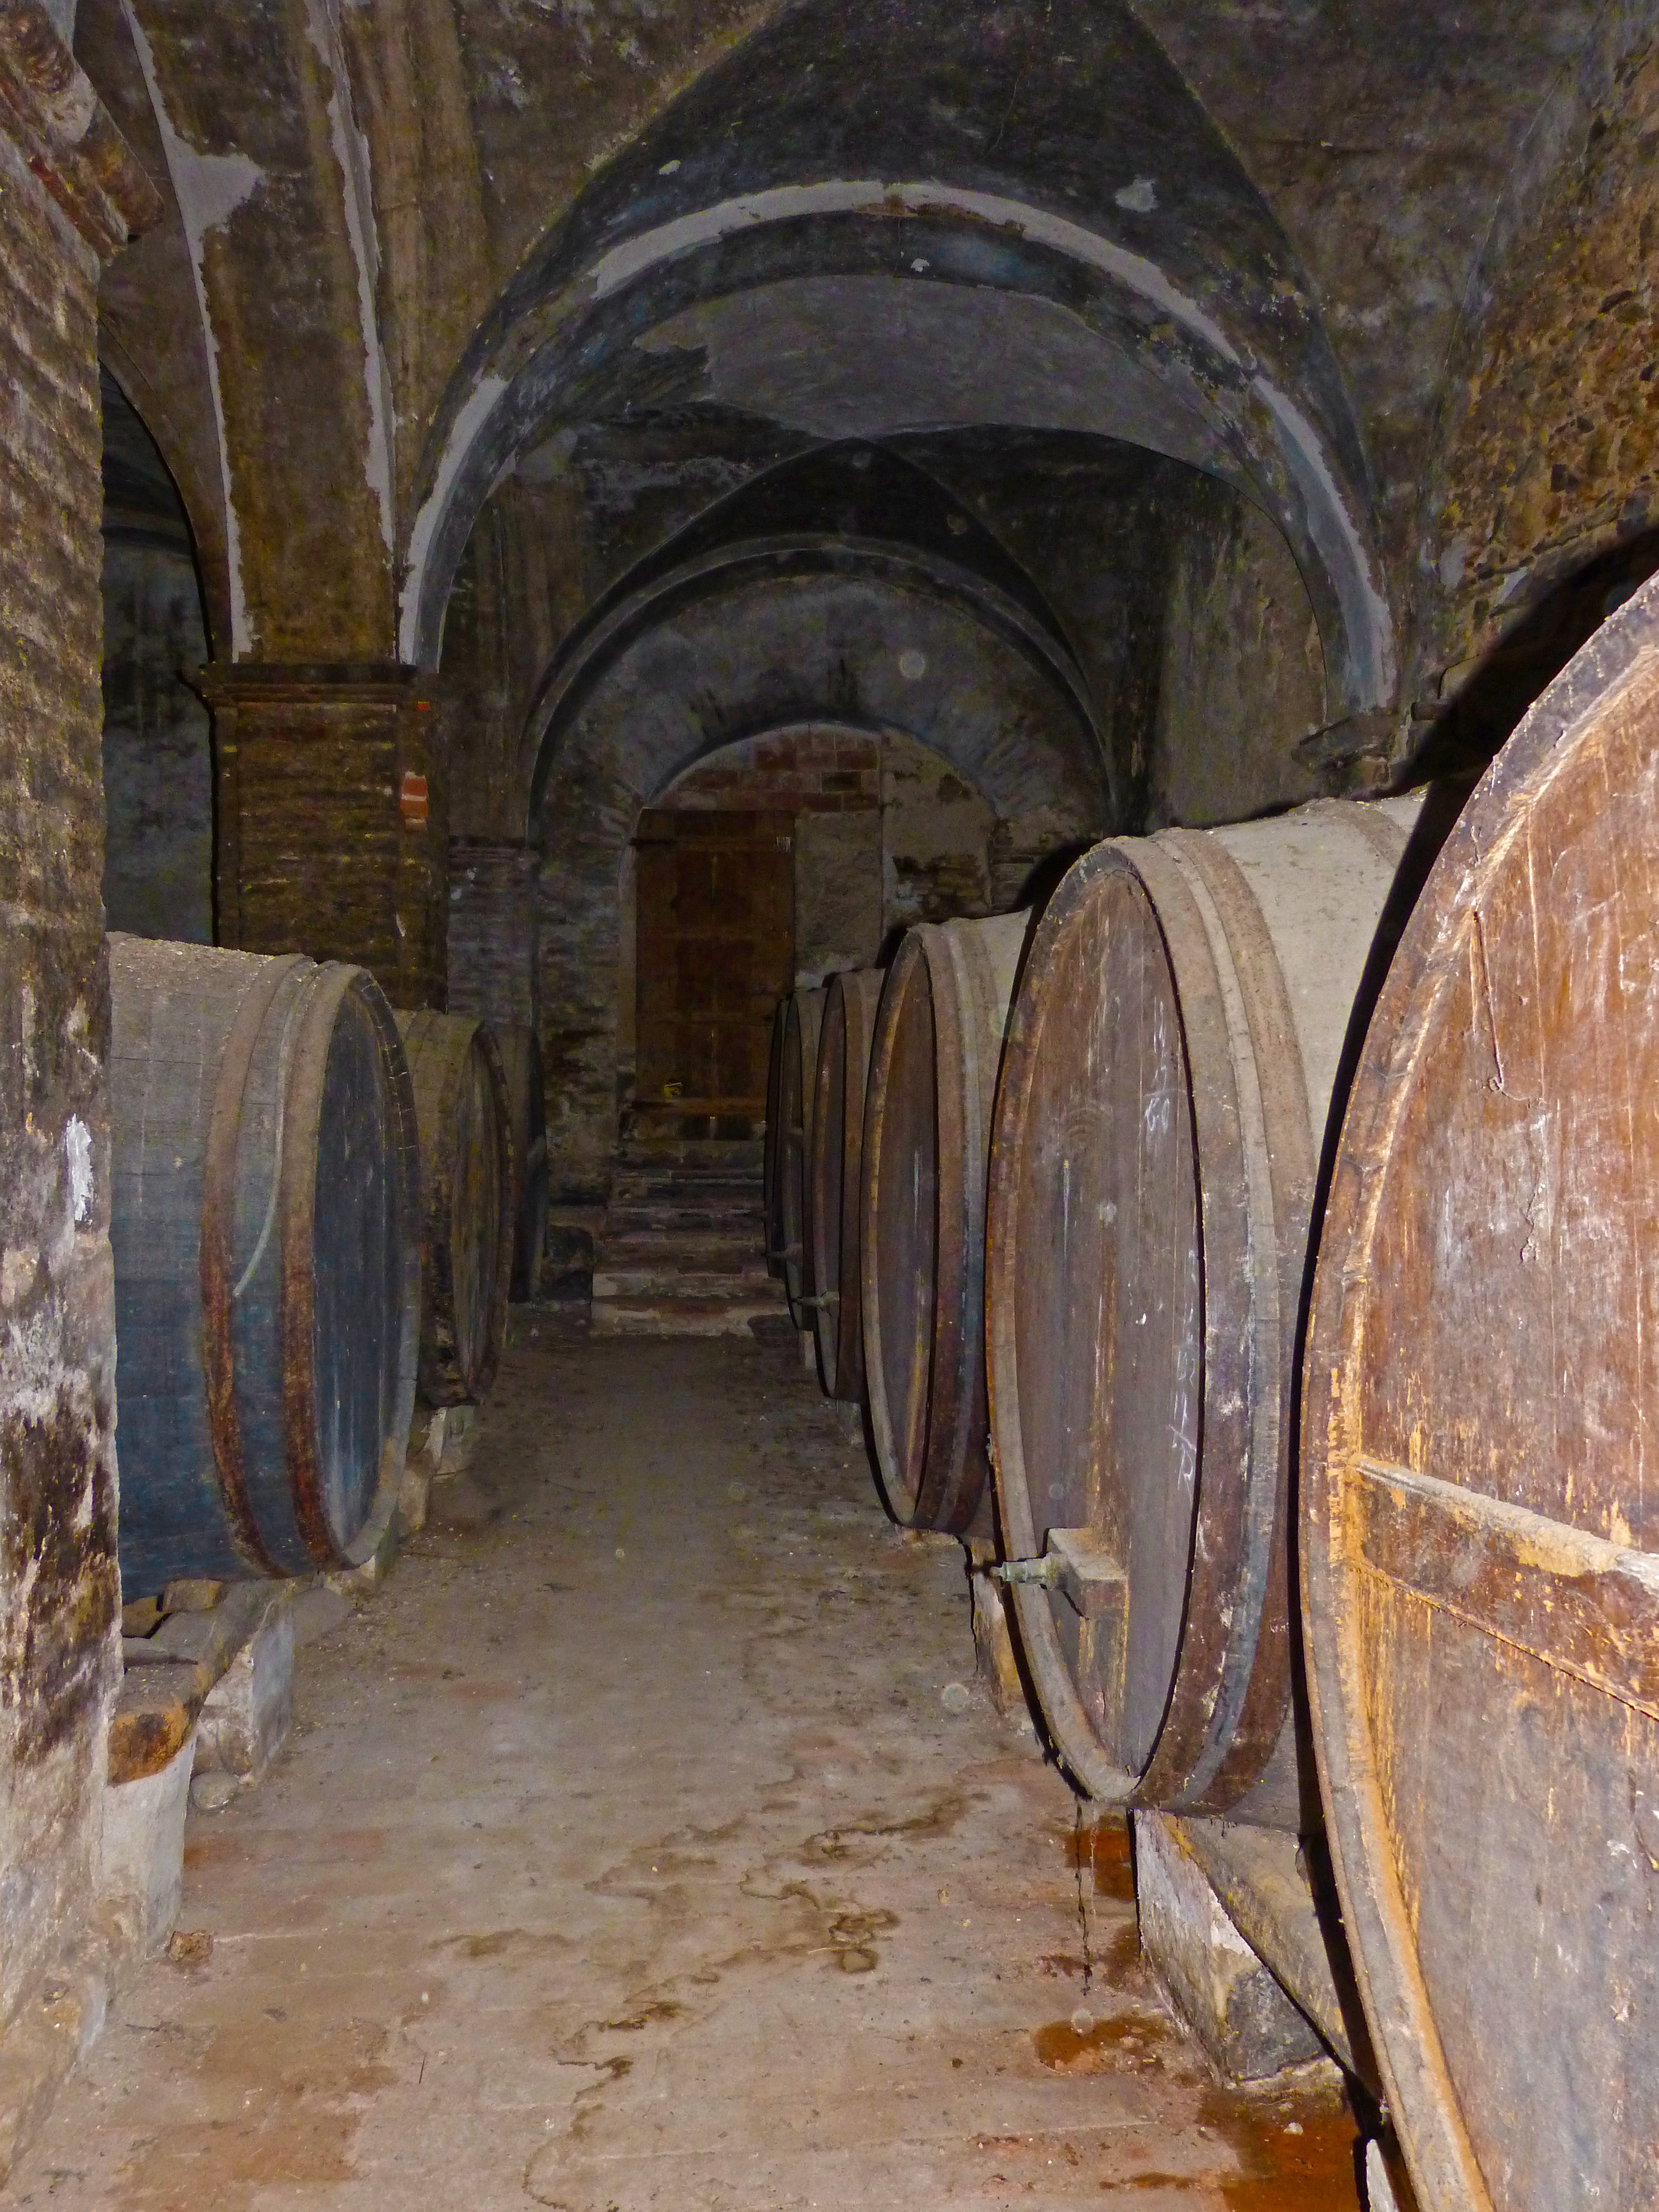
wood, old, arch, abandoned, vault, arcades, winery, crypt, casks, man made object, ancient history